Canthidermis sufflamen

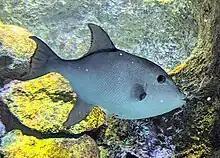
An ocean triggerfish, "Canthidermis sufflamen", on display at the New England Aquarium in October 2023. Note the distinguishing black mark at the base of the pectoral fin.

The ocean triggerfish has a wide range and is considered a common to uncommon inhabitant of waters off of Florida, the Bahamas, and the Caribbean islands. Its range extends as far north as Massachusetts, as far south as Brazil, westward to the Gulf of Mexico, and eastward to Bermuda and the Portuguese island of Madeira.